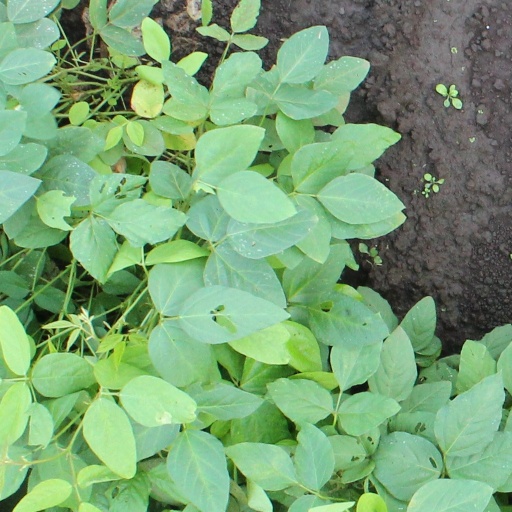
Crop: soybean